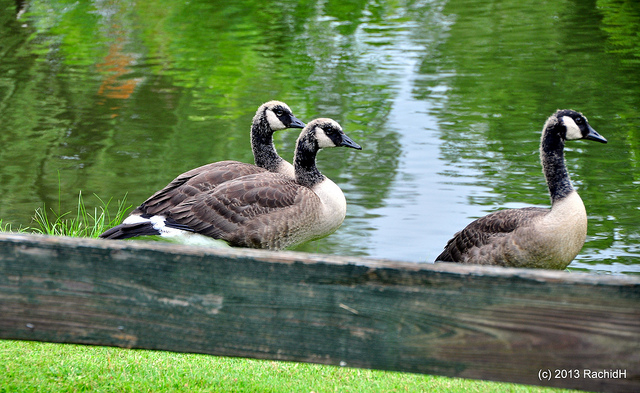
user: Given an image and a question. Answer the question in a short answer. Question: What are the young of this animal called? Short Answer:
assistant: duckling